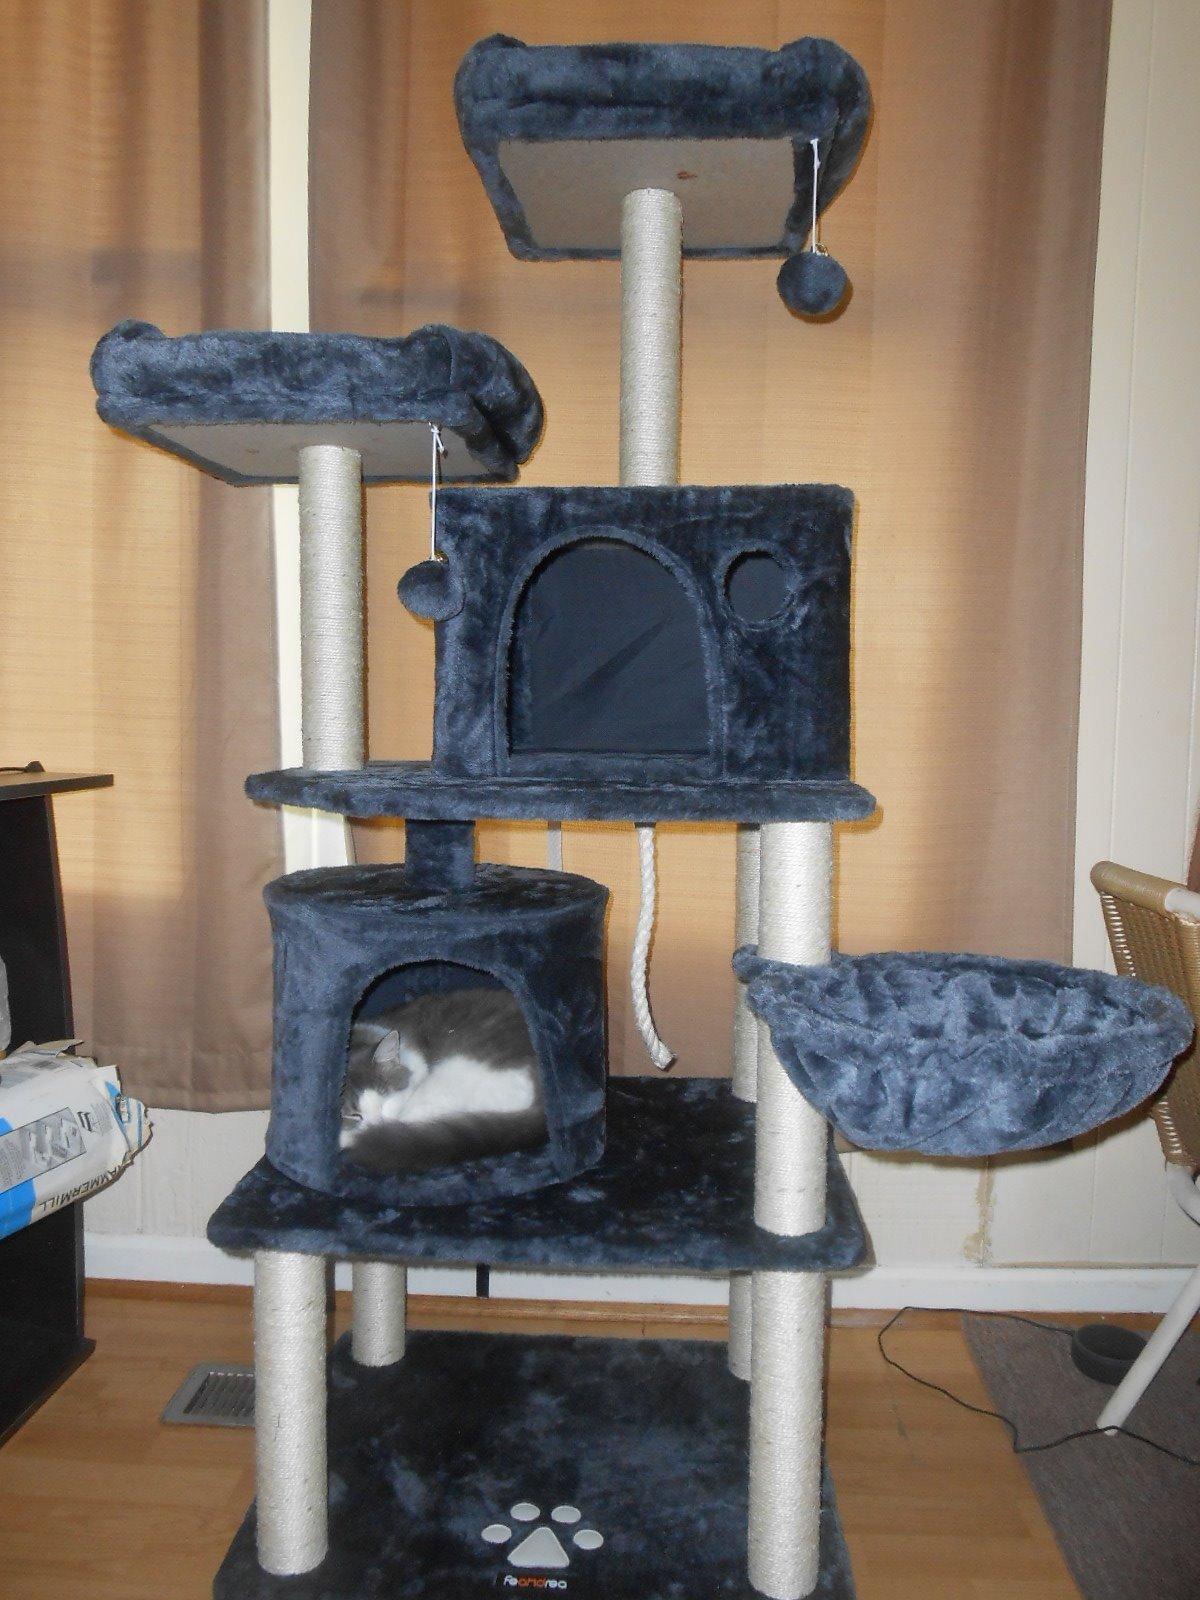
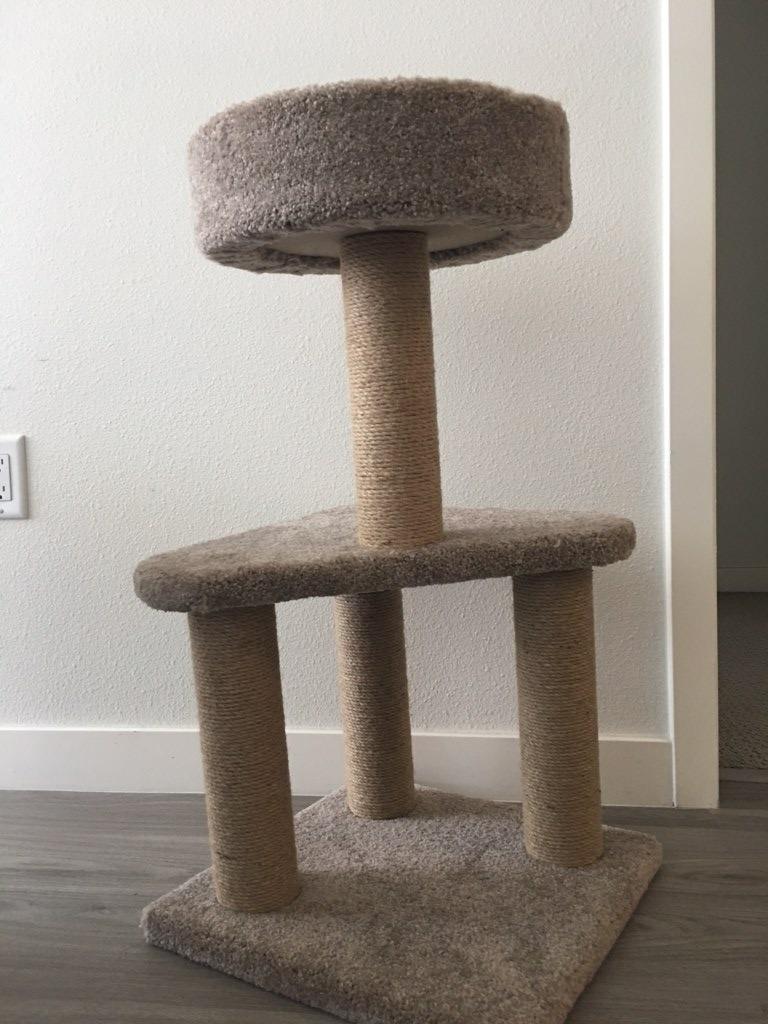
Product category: items_cat tree
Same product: no